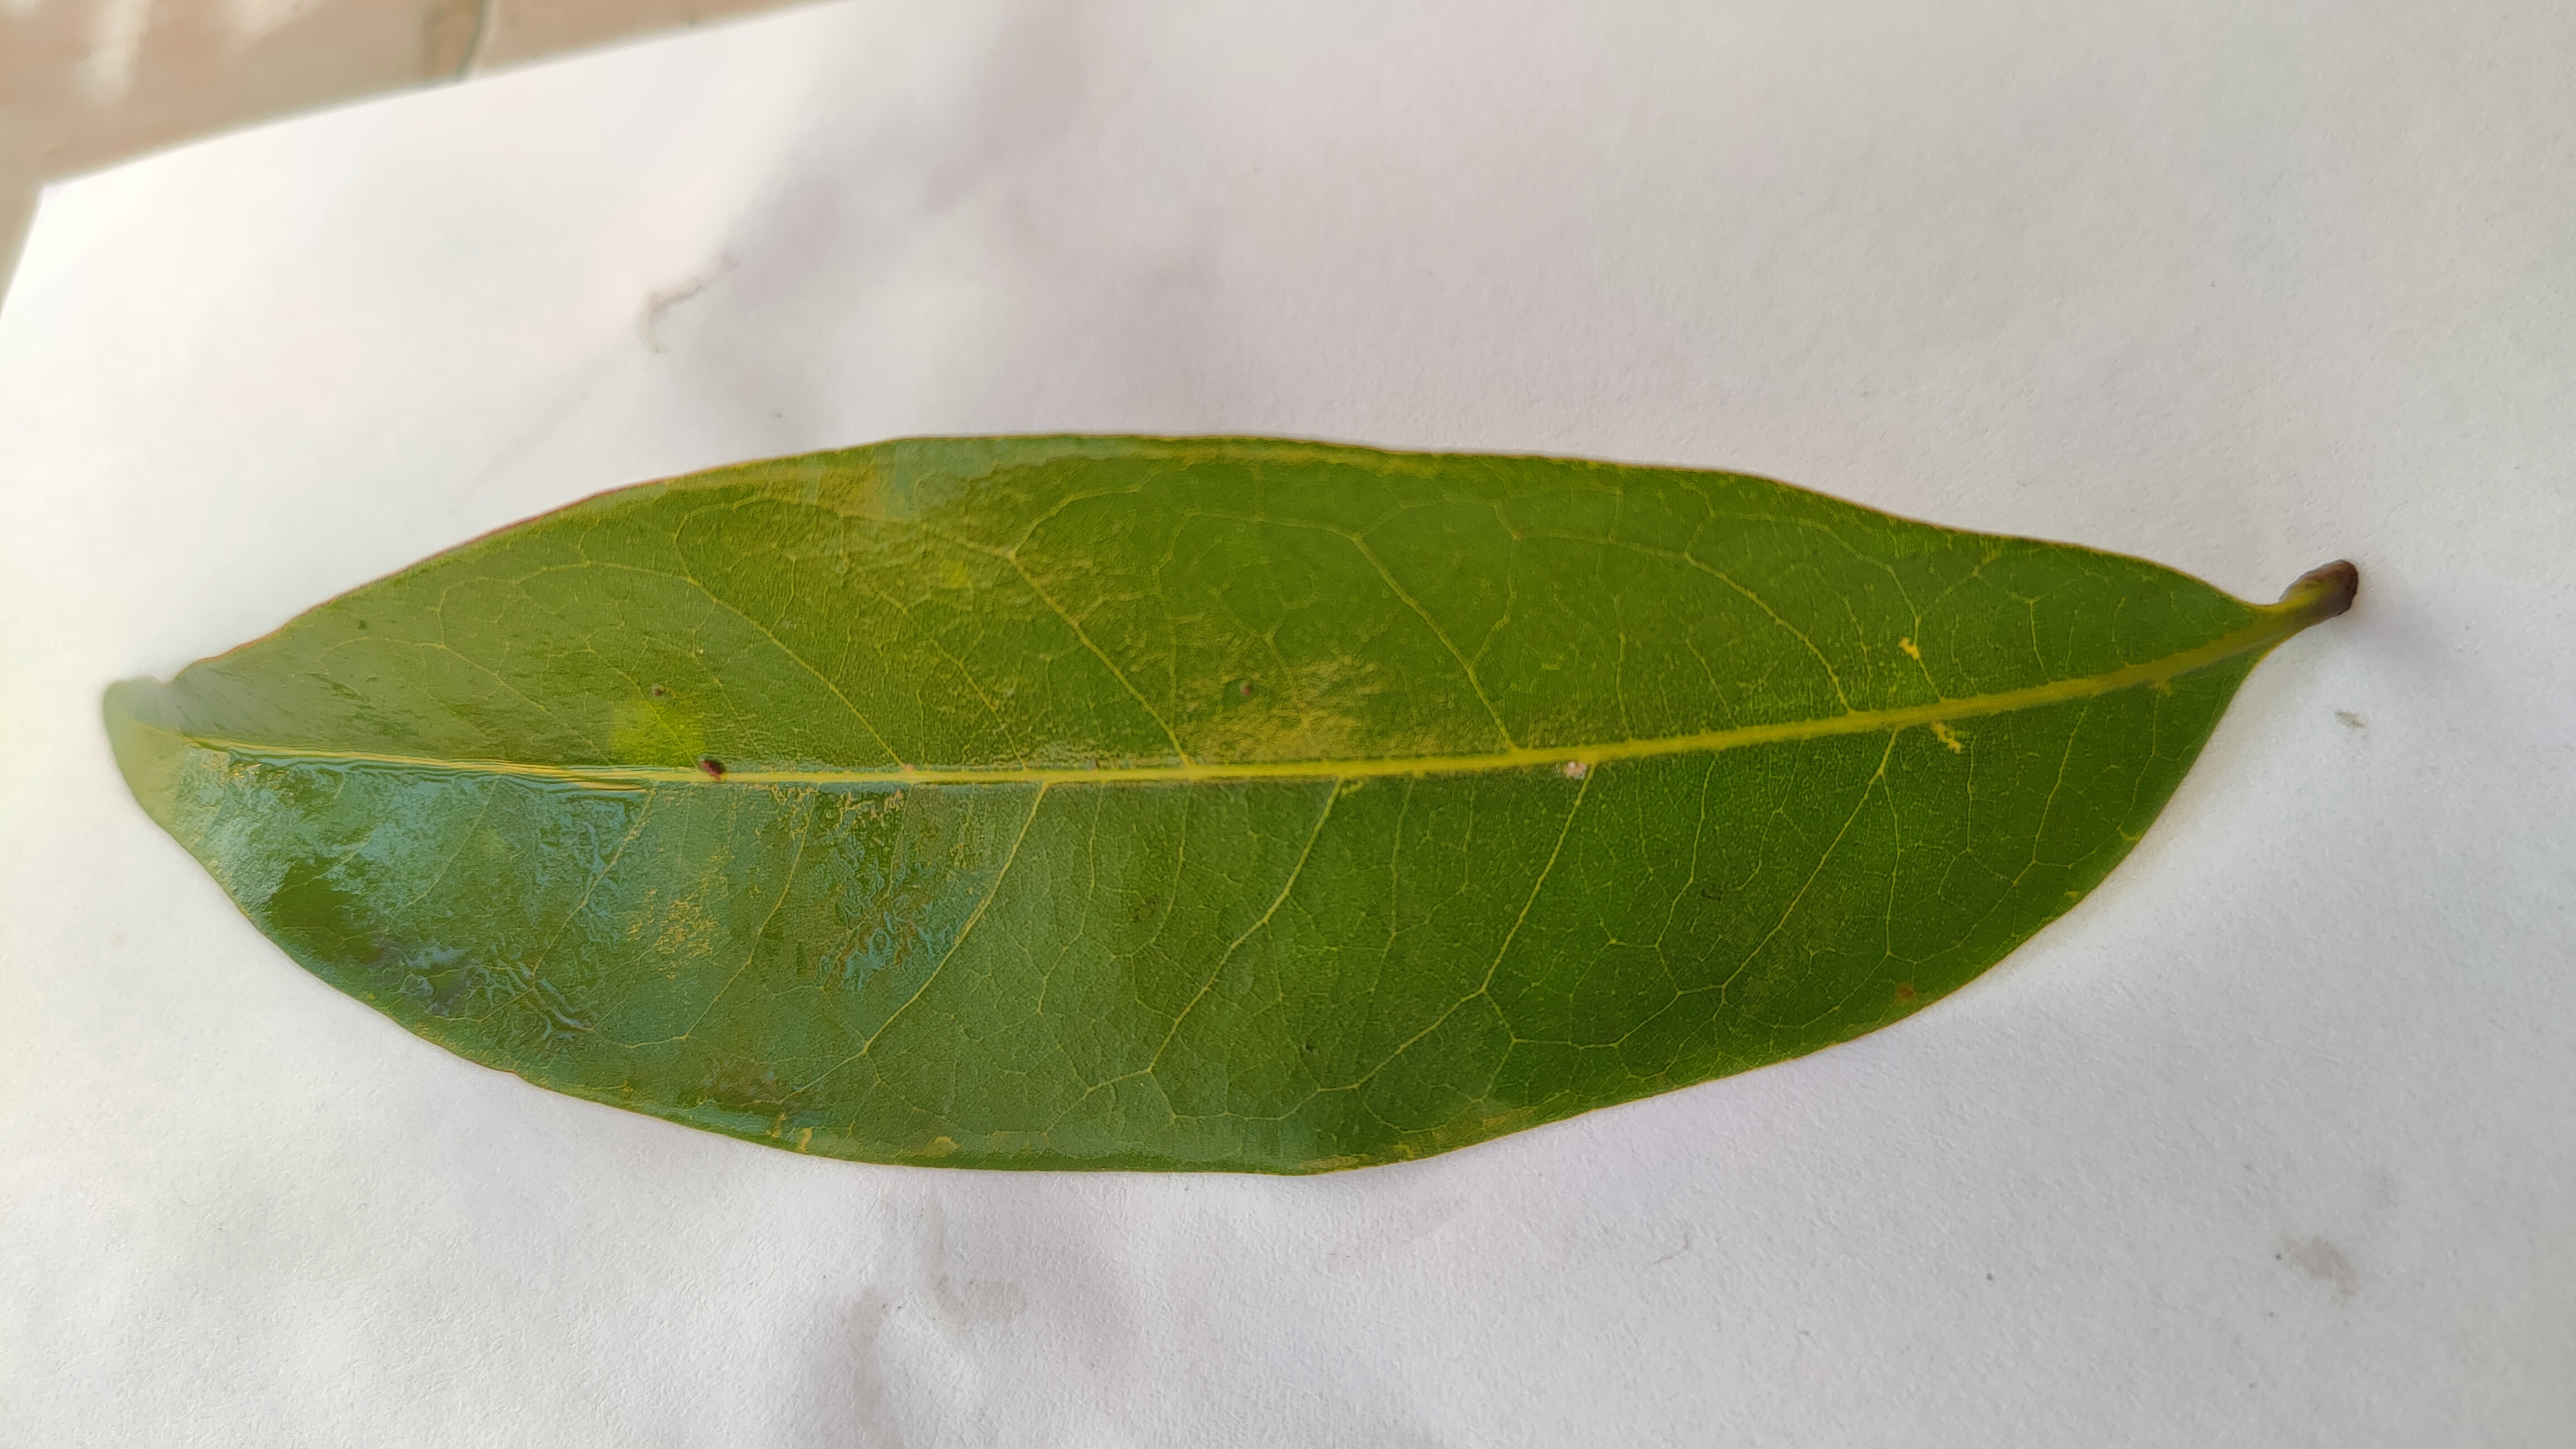
Leaf variety: Lychee